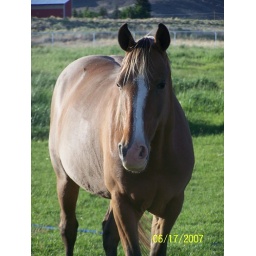
Cowboy just looking cute in the pasture